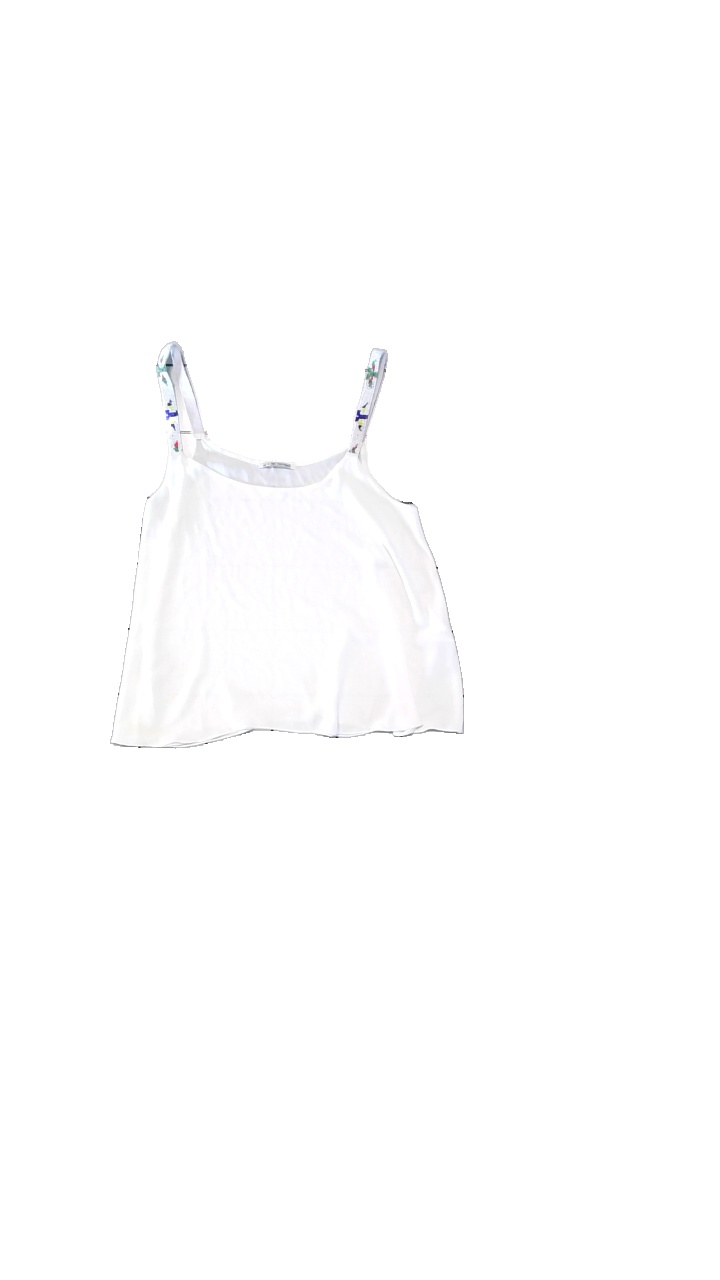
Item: Top (Ladies)
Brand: We Love Our Customers
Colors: White, Red, Multicolor
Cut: Regular, Cropped
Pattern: Other
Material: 100% polyester
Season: Summer
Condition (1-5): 4
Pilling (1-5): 4
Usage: Reuse
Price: <50